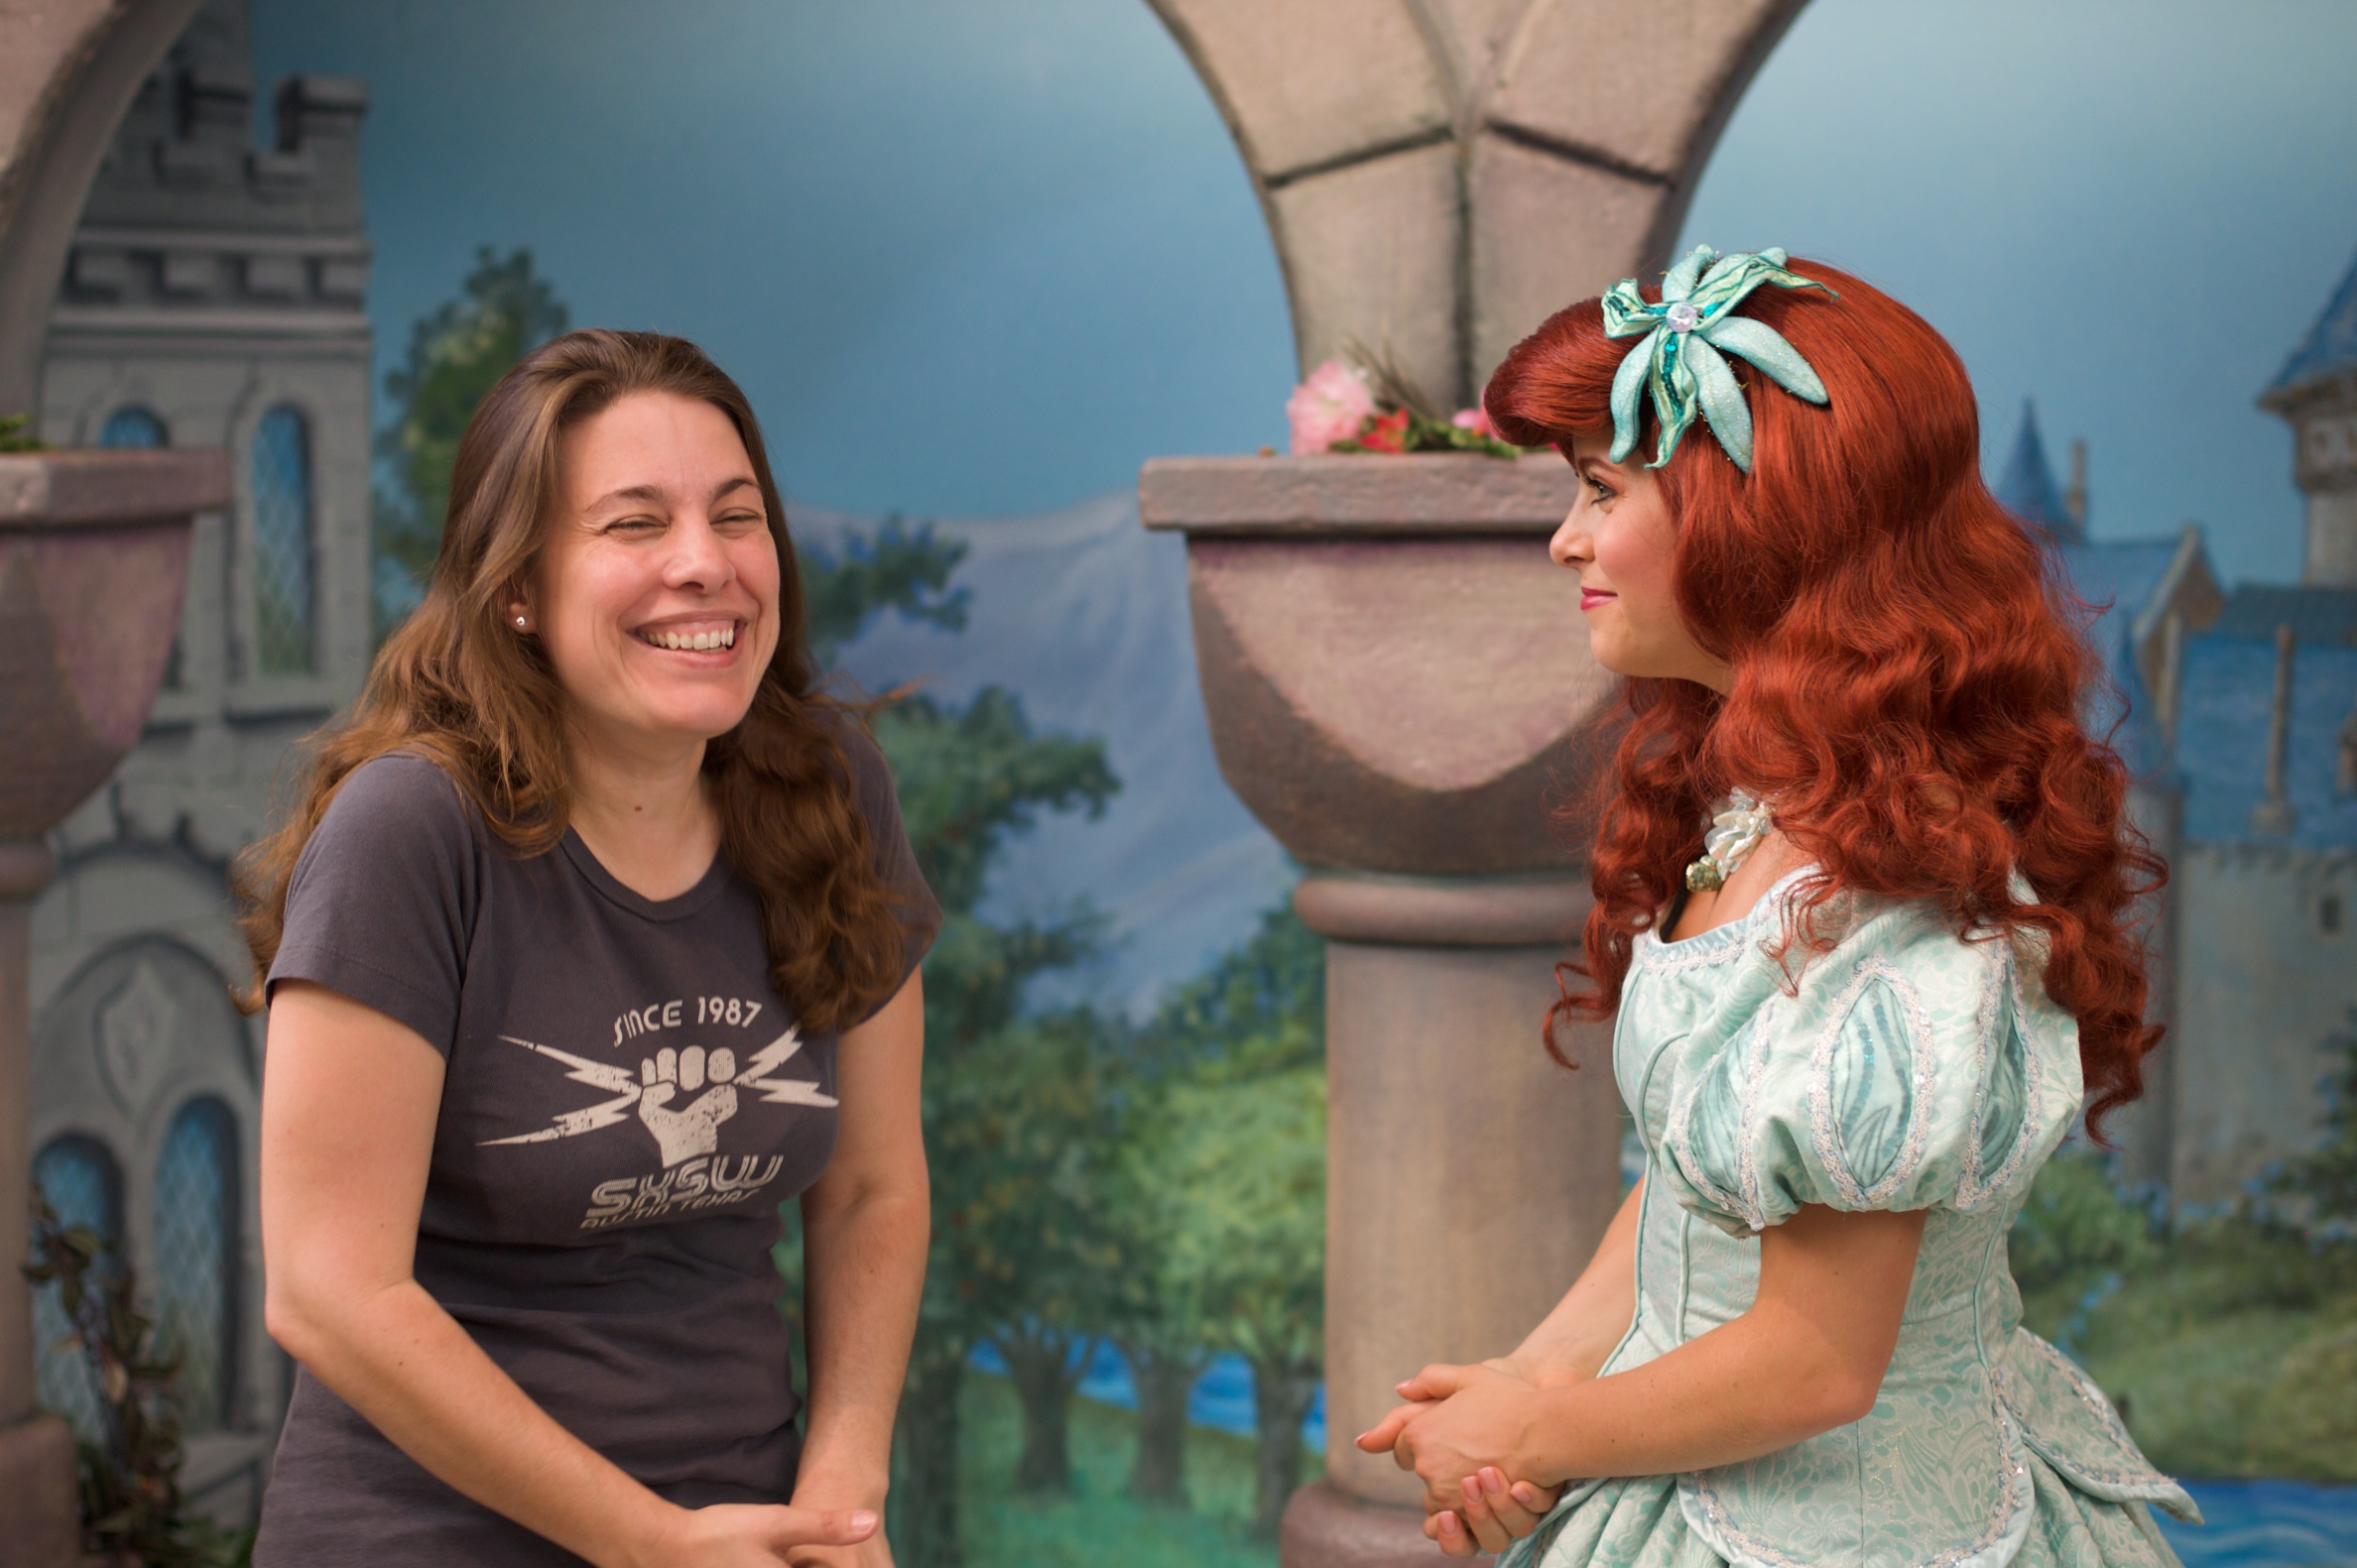
people, disney